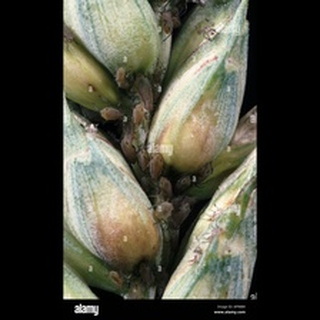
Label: wheat_aphid